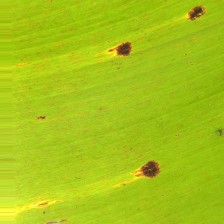
Label: cordana